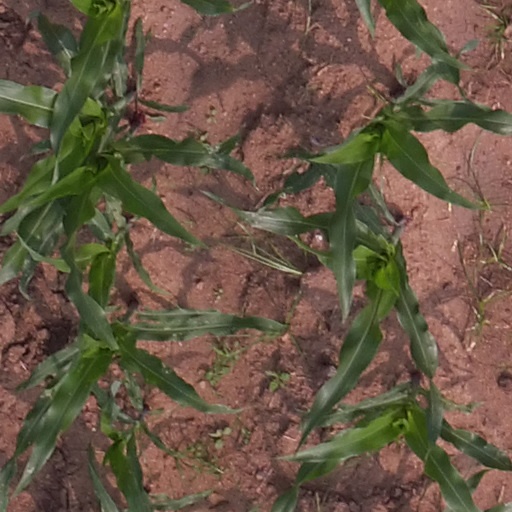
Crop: maize; corn